Leyenda de Plata (1998)

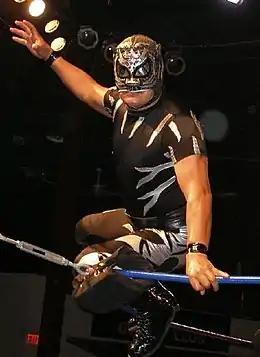
El Pantera (depicted in 2008), one of the participants in the first version of "Leyenda de Plata"

The "Leyenda de Plata" (1998) was professional wrestling tournament produced by the Mexican wrestling promotion Consejo Mundial de Lucha Libre (CMLLl; Spanish "World Wrestling Council") that ran from July 24, 1998, over the course of two of CMLL's Friday night shows in Arena México with the finals on July 31, 1998. The annual "Leyenda de Plata" tournament is held in honor of lucha libre legend El Santo and is one of CMLL's most important annual tournaments.